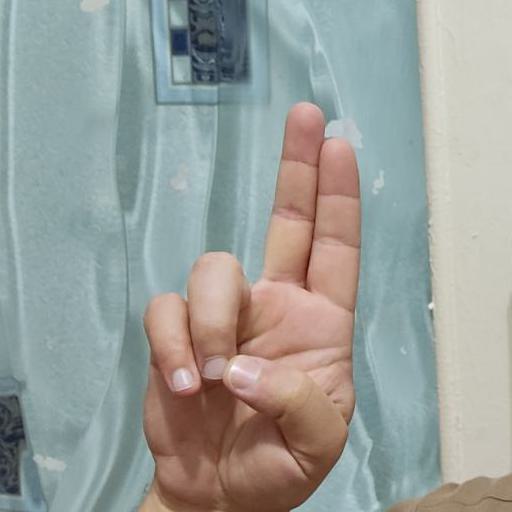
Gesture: two_up